Upnor Formation

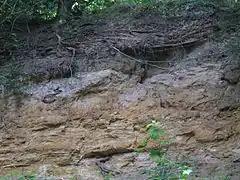
Exposure in Gilbert's Pit. Dark grey clays, and light grey shelly clays of the Woolwich Formation overlying yellow-brown weathering sands of the Upnor Formation

The Upnor Formation is a geological formation found in the London Basin of southeastern England. It is of Thanetian (Upper Paleocene) age. It lies unconformably on the Thanet Formation for most of its outcrop, but in the west it lies directly on Chalk Group. It is generally overlain either by the Reading Formation or the Woolwich Formation, but locally in north and east Kent it is overlain unconformably by the Harwich Formation. It forms the lowermost part of the Lambeth Group. The type section is at Lower Upnor Pit, north Kent. The formation has provided fossils of the eutherian mammal "Arctocyonides arenae".